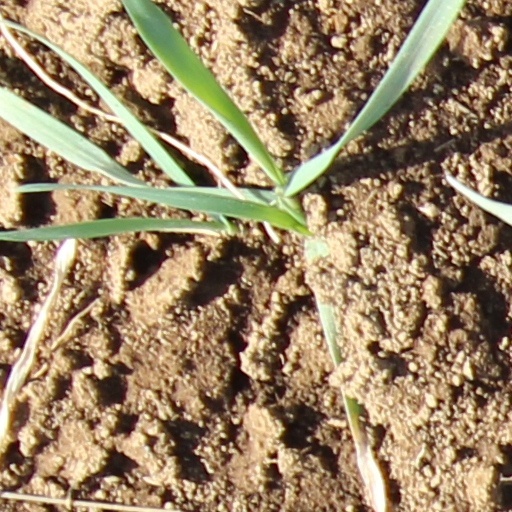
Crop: wheat